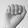
ASL letter: A